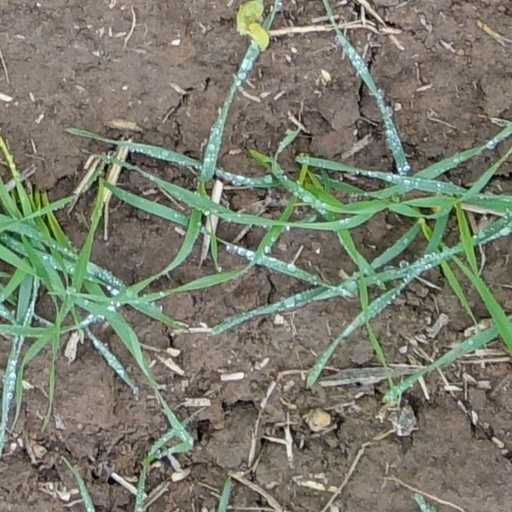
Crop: wheat